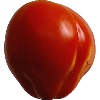
Label: Tomato 1